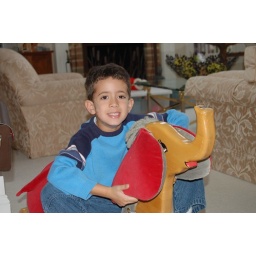
Jack riding on an elephant at his aunt's house in 2006